Willesden

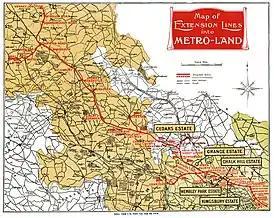
Map of Metro-land showing the Metropolitan Railway passing through Willesden, 1924

The Willesden Green ward is represented on Brent Council by three Labour councillors, Janice Long, Saqlain Choudry, and Tom Miller.